Eucalyptus bancroftii

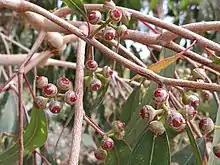
fruit in Cranbourne Botanic Gardens

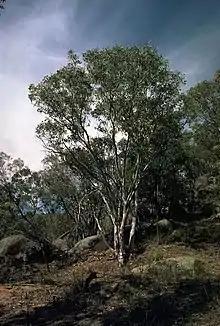
habit near Tamworth

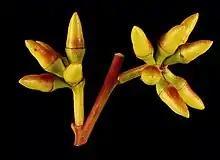
buds

"Eucalyptus bancroftii" is a tree growing to high, with smooth bark which is a patchy grey, salmon and orange, which sheds in large plates. The juvenile leaves are ovate, and a dull grey-green, with the dull, green, concolorous adult leaves being lanceolate or broad-lanceolate, long, wide.